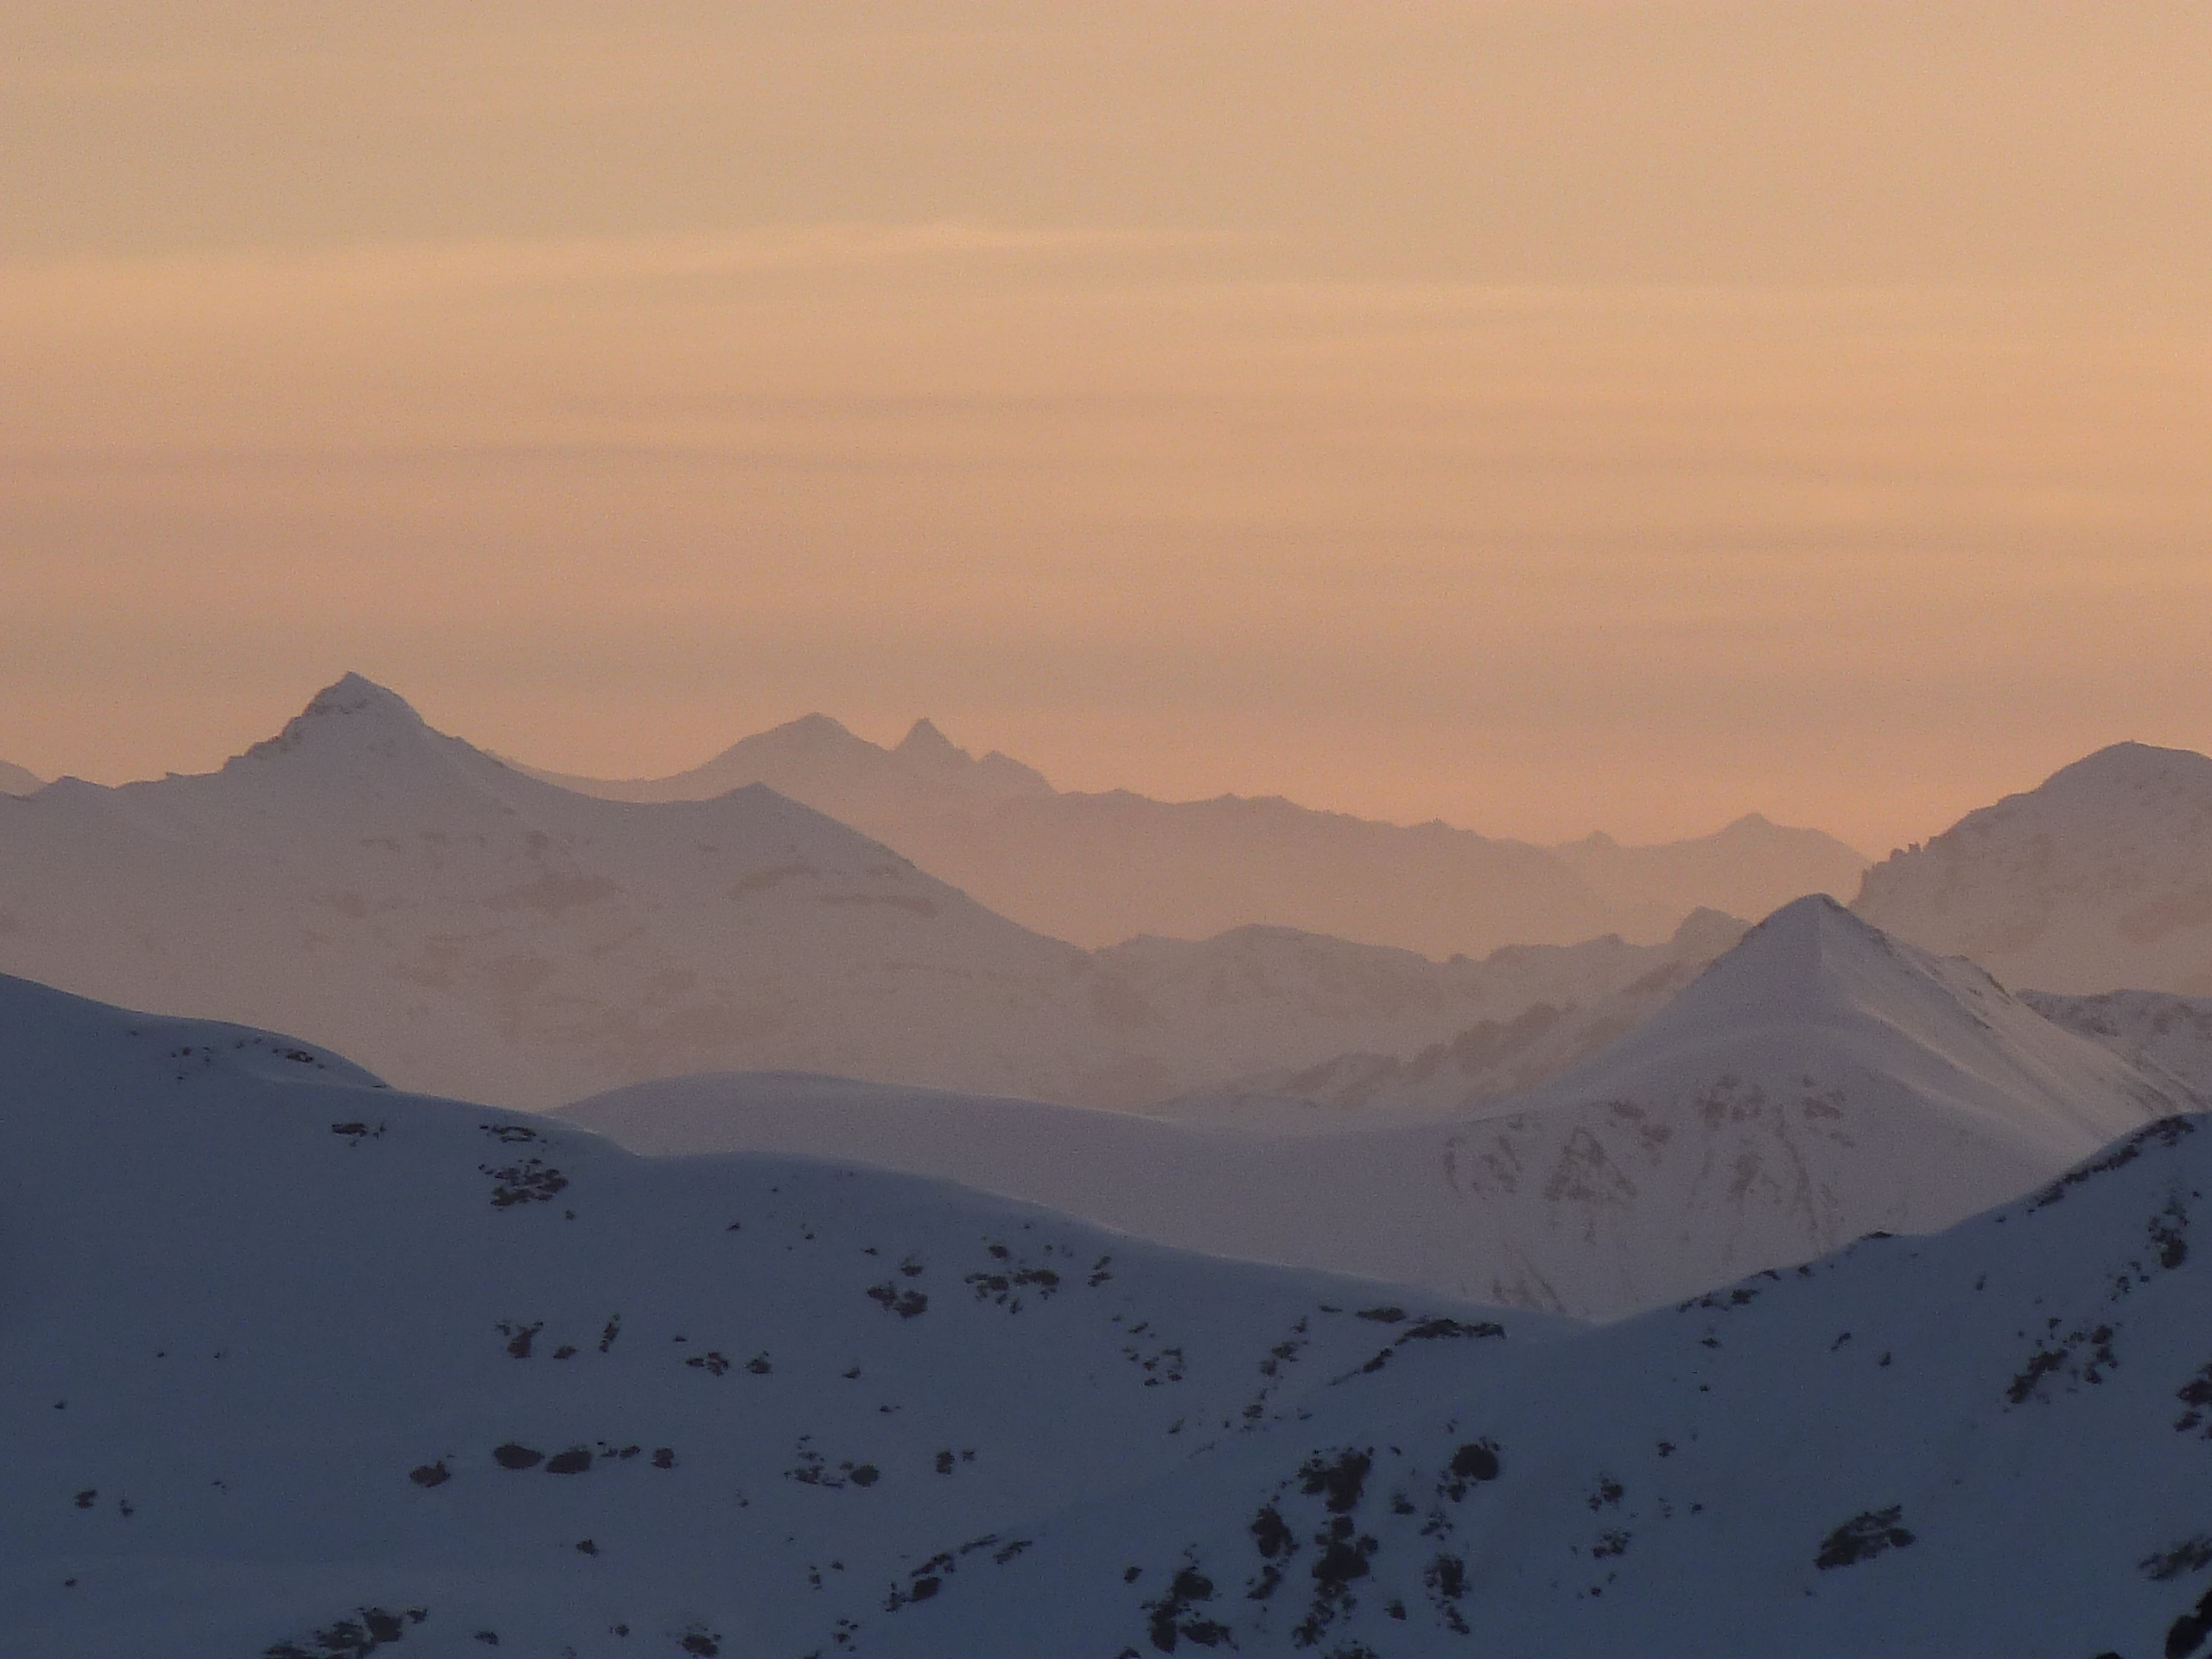
landscape, mountain, snow, sky, sunrise, sunset, morning, hill, dawn, valley, mountain range, panorama, weather, ridge, plain, mountains, plateau, mood, swiss alps, morgenrot, landform, top chain, mountain ranges, geographical feature, atmospheric phenomenon, mountainous landforms